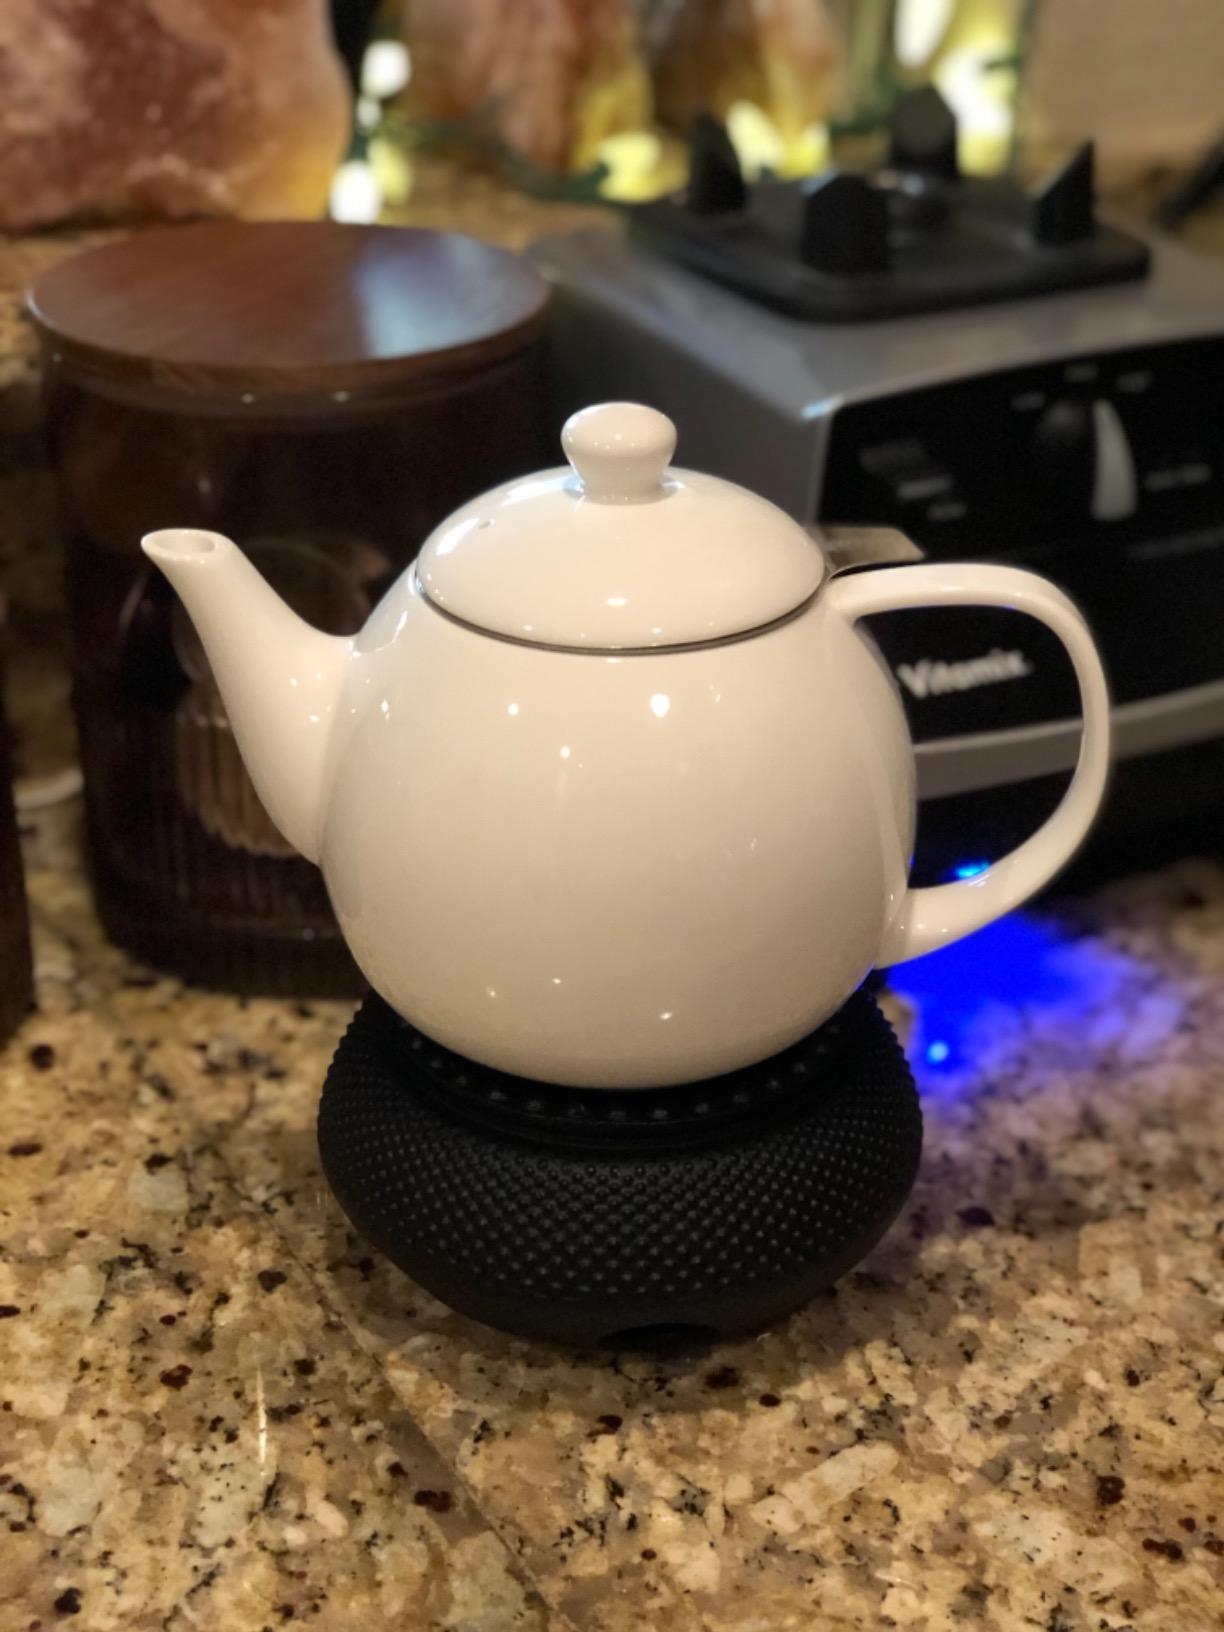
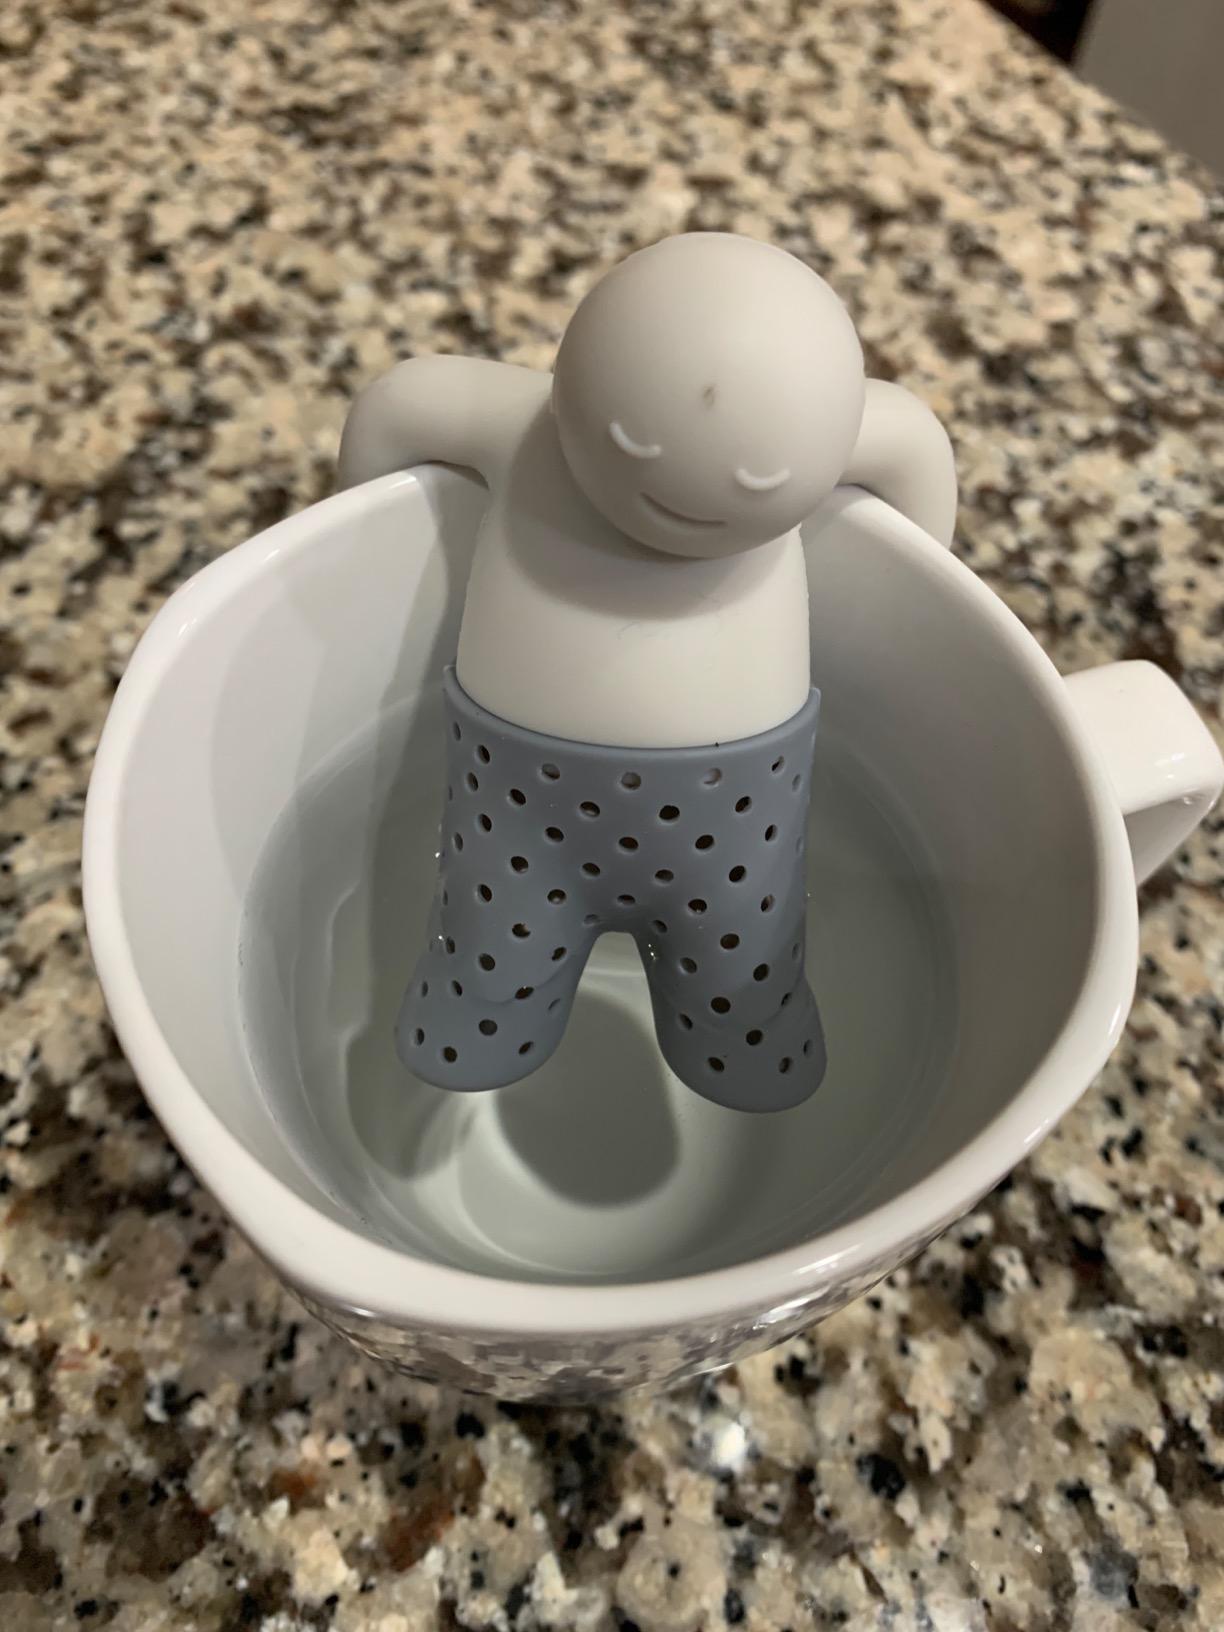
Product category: items_tea
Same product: no